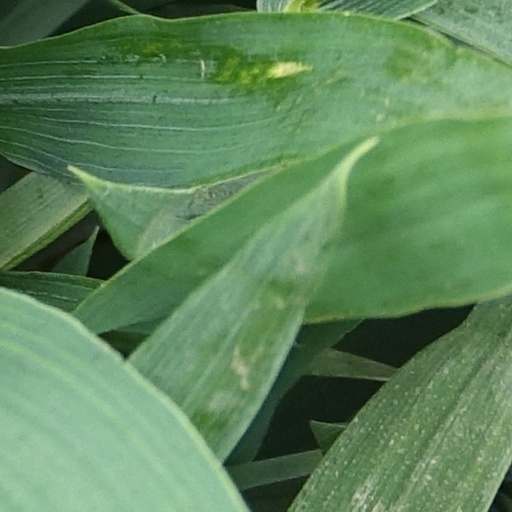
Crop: wheat